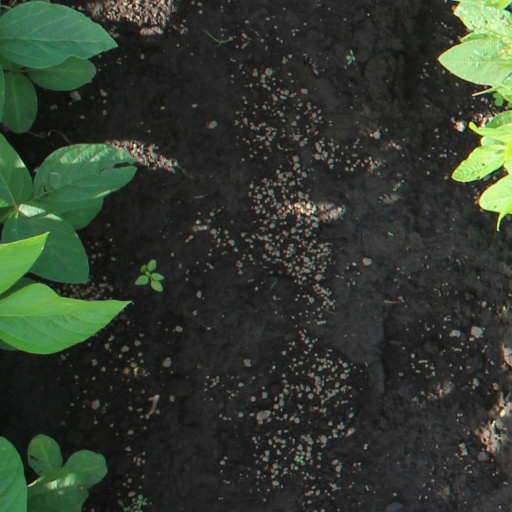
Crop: soybean